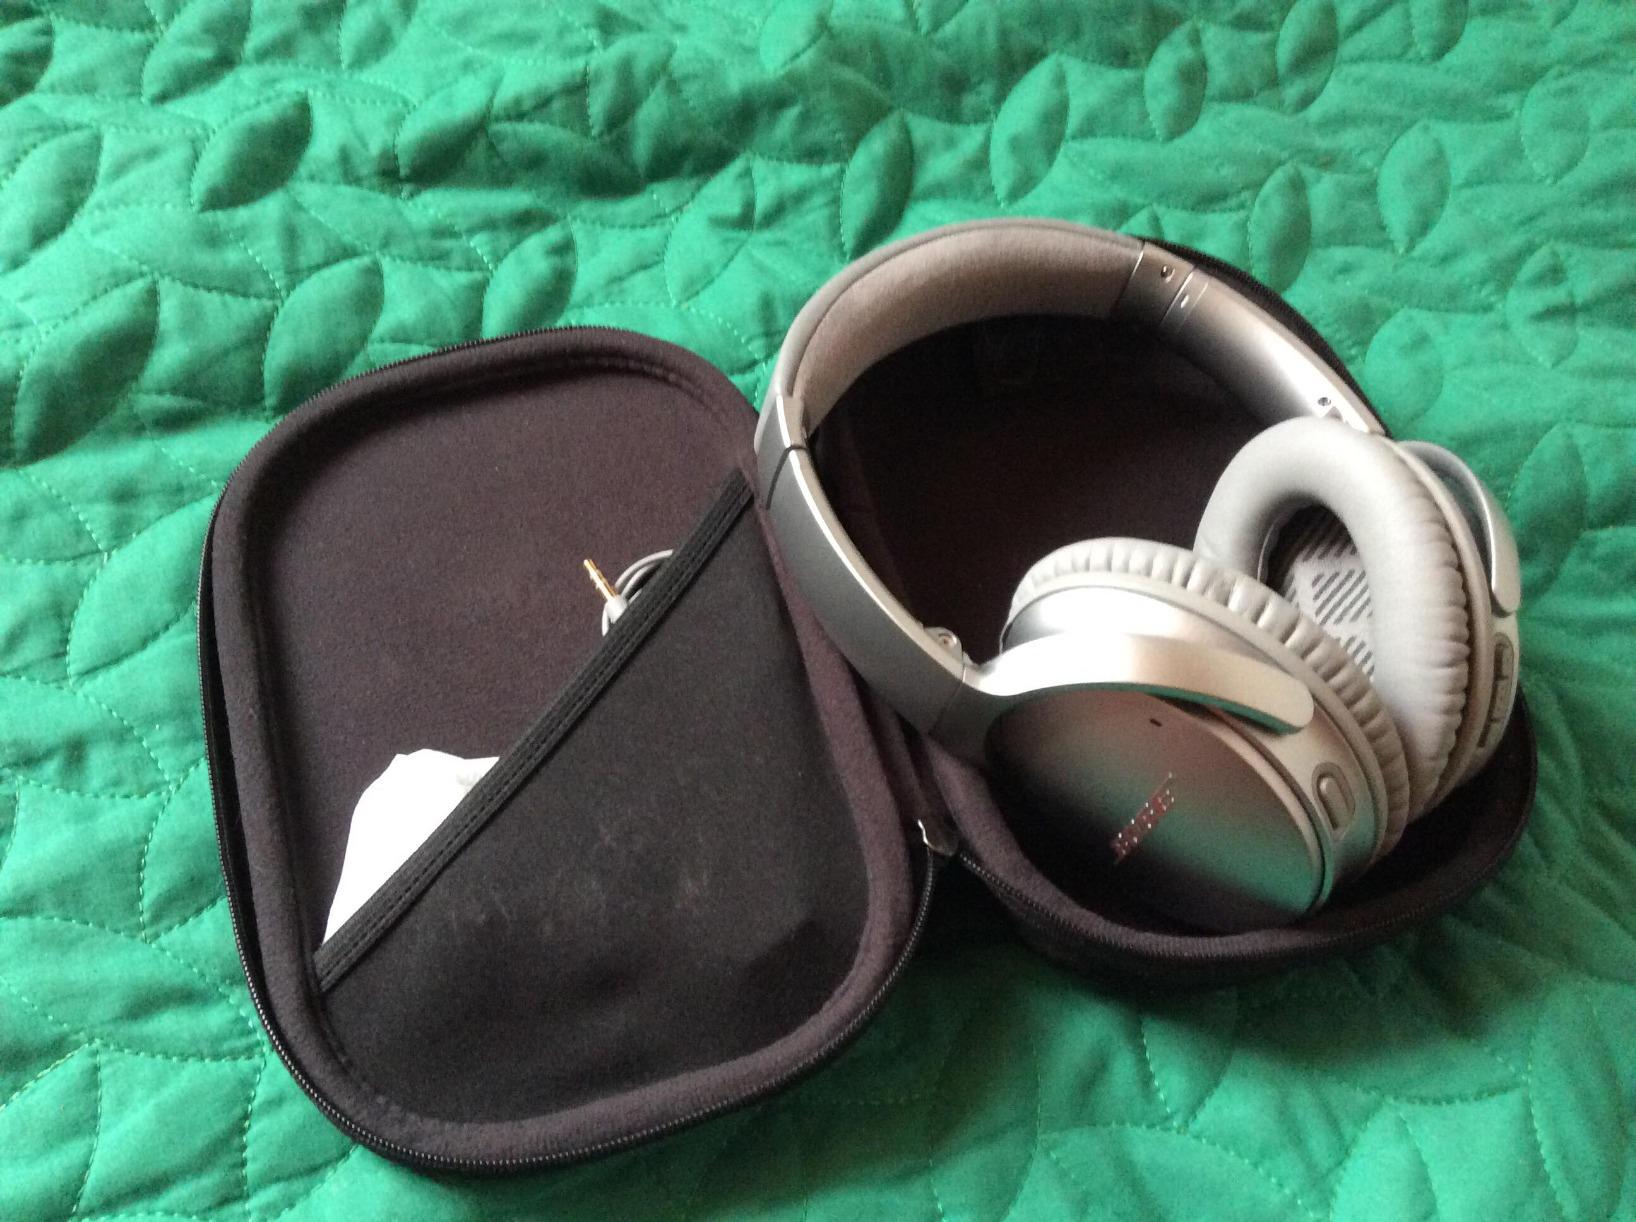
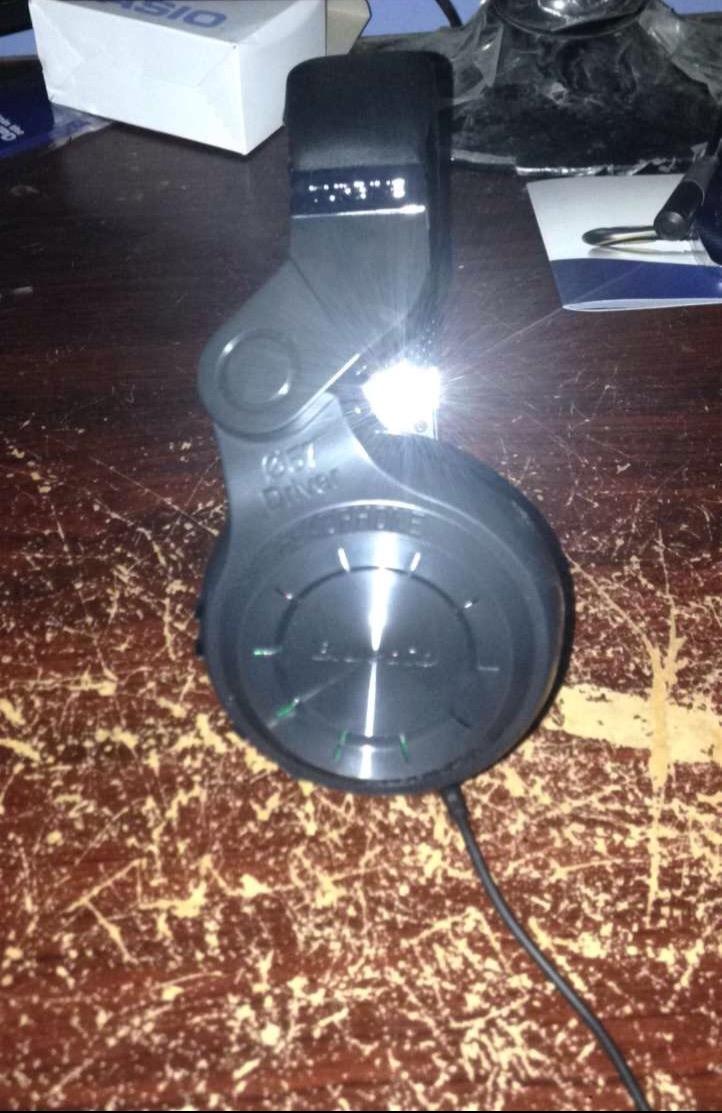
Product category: headphones
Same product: no